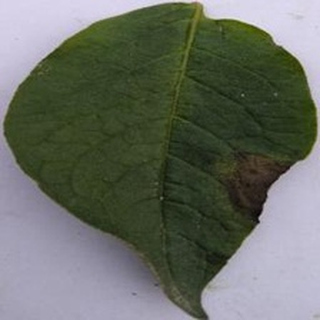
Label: potato_late_blight